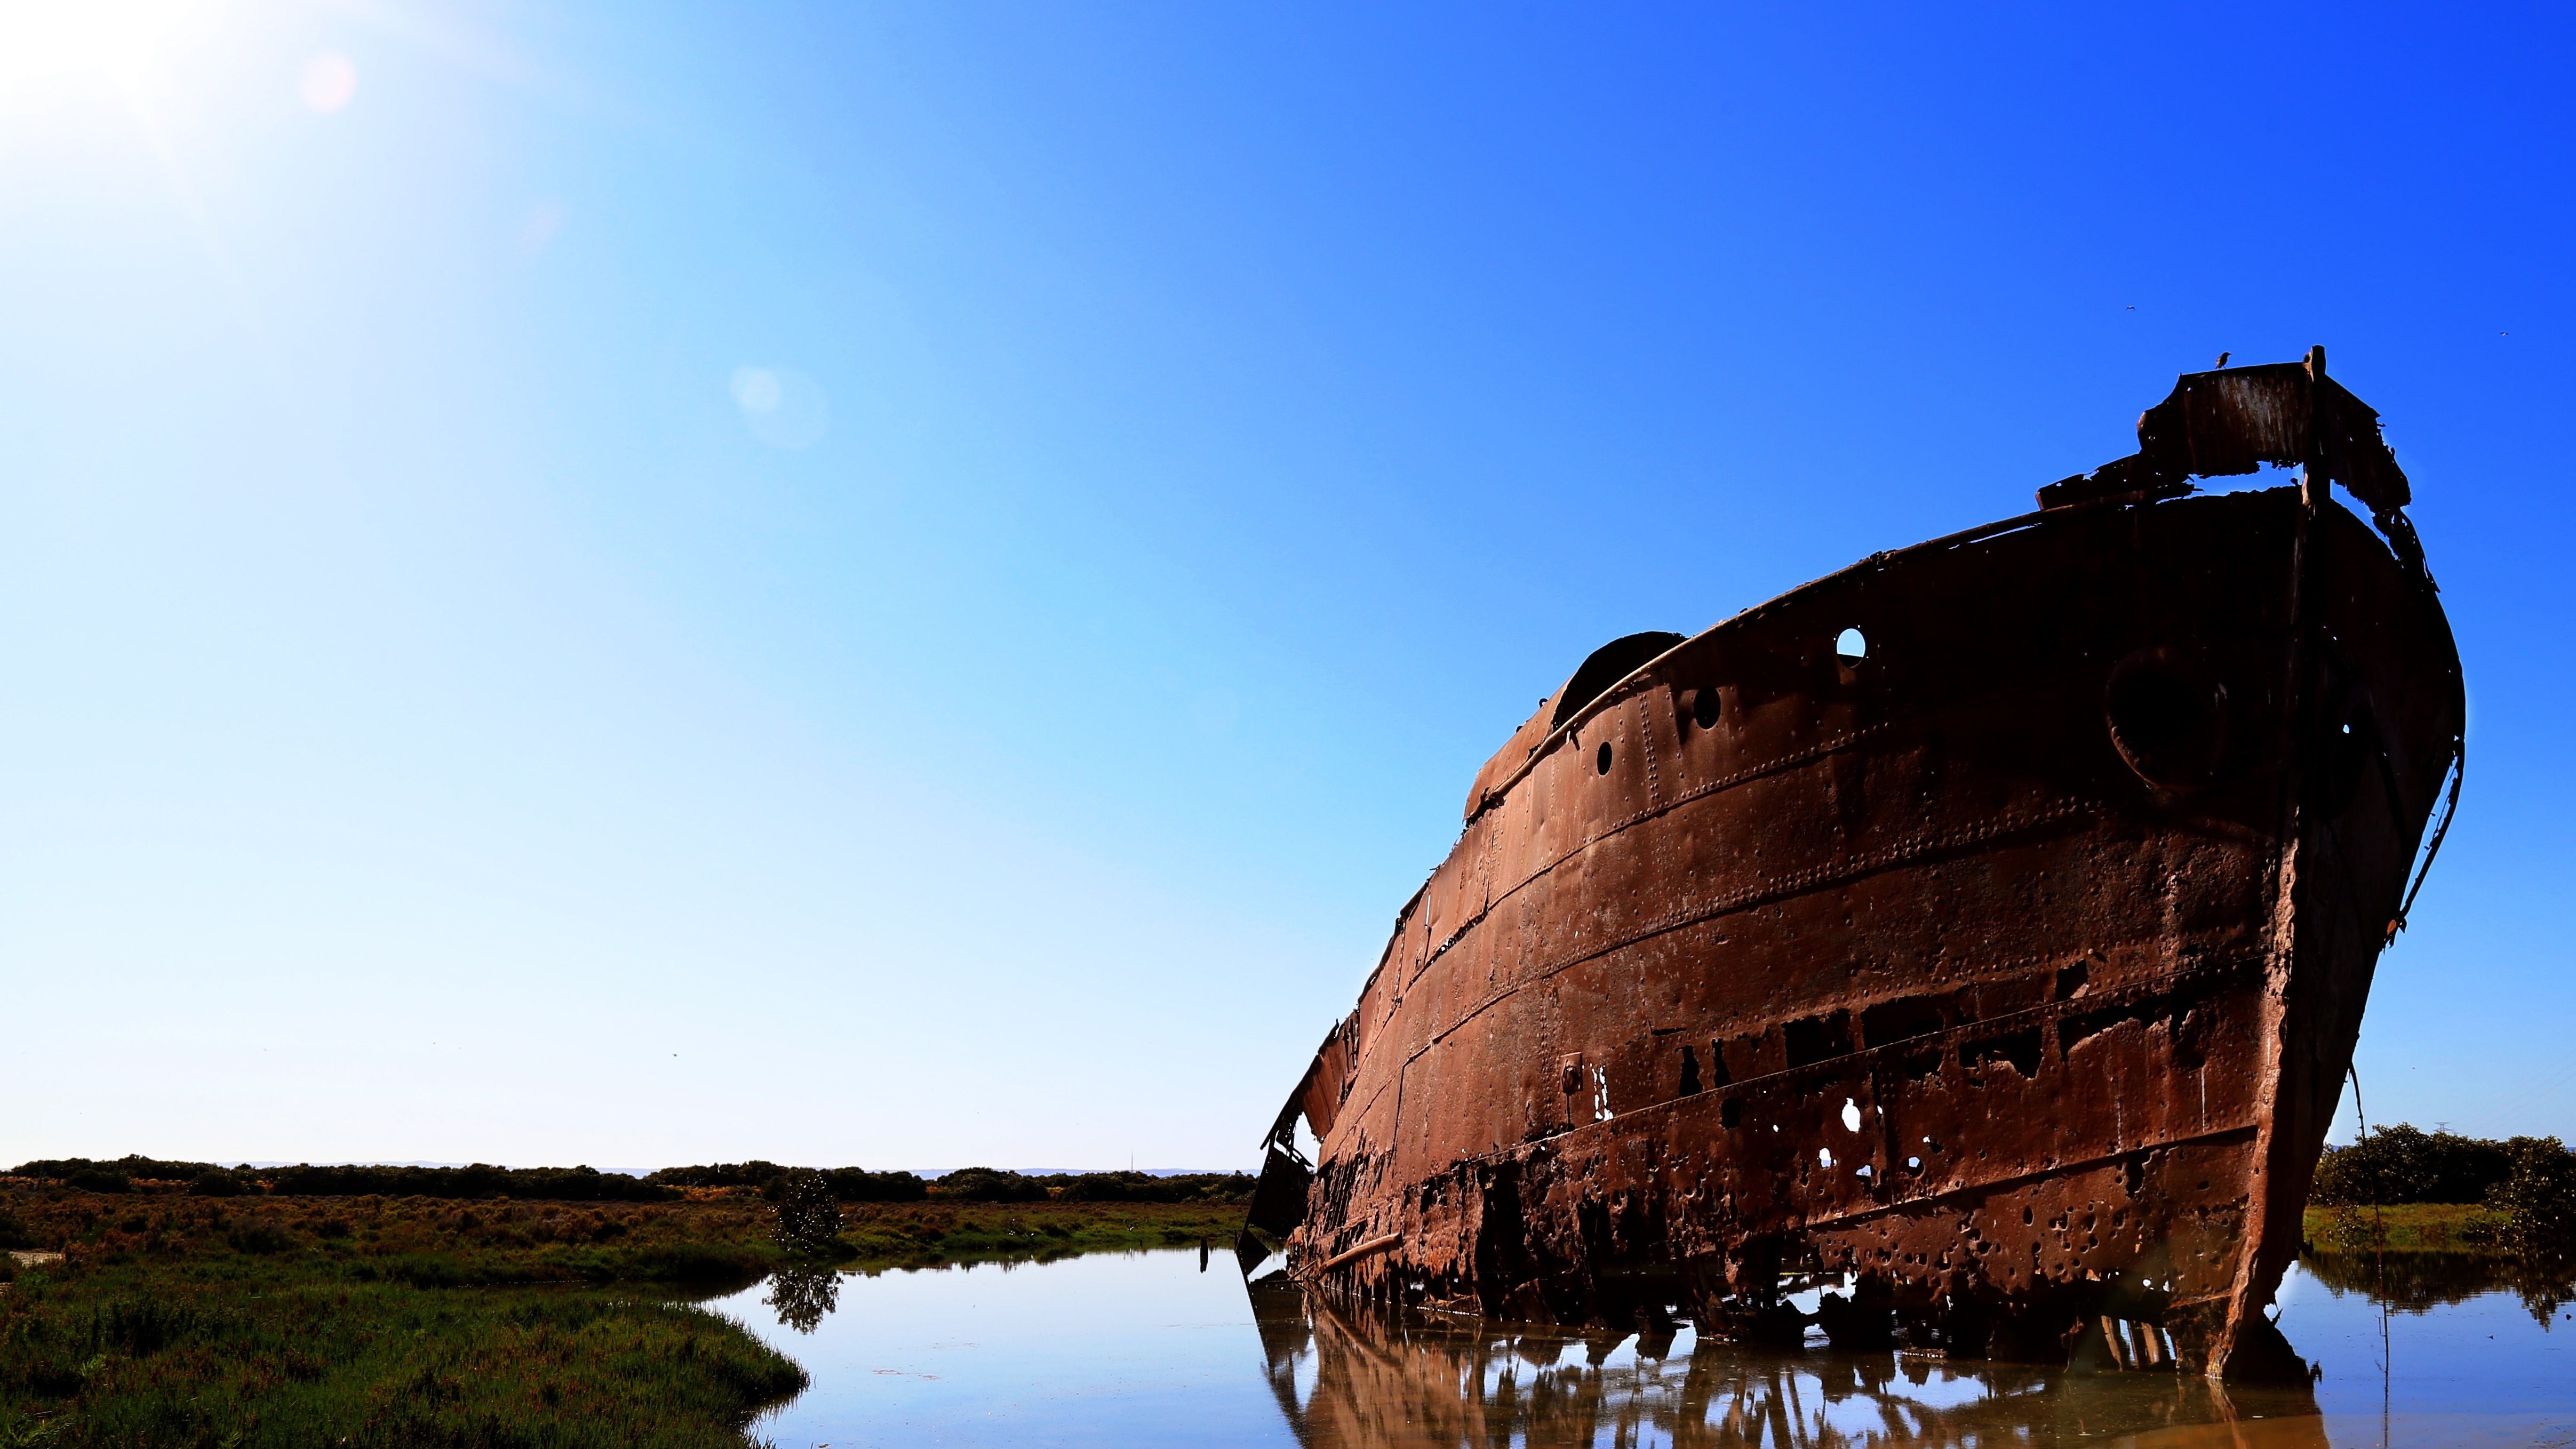
sea, coast, water, outdoor, sky, boat, morning, old, river, evening, reflection, vessel, vehicle, metal, abandoned, waterway, rusted, shipwreck